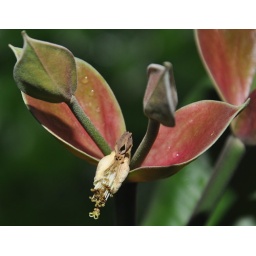
bird in a flower